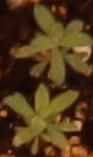
Label: Kochia